Claire's

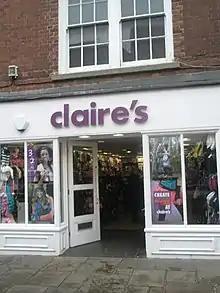
Claire's branch in North Street, Chichester

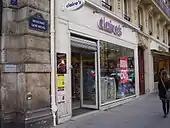
Claire's branch in Boulevard Saint Michel, Paris

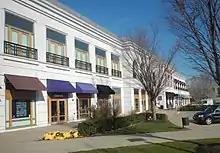
Glendale, Queens, New York

Claire's stores average about 1,000 square feet, are typically located in malls and shopping centers, and carry the widest selection of merchandise among Claire's brands. Merchandise is targeted at different age groups ranging from children to young adults. Customers can find earrings, necklaces, bracelets, purses, hair accessories, fashion accessories, stuffed animals, makeup, and licensed merchandise. Stores are merchandised to accommodate different ages, and fashion trends are manipulated to appeal to all ages. Toys "R" Us also included a Claire's section for preteen and teenage girls.